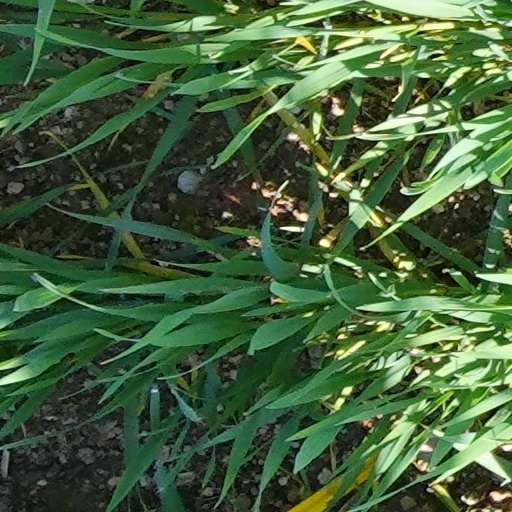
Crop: wheat